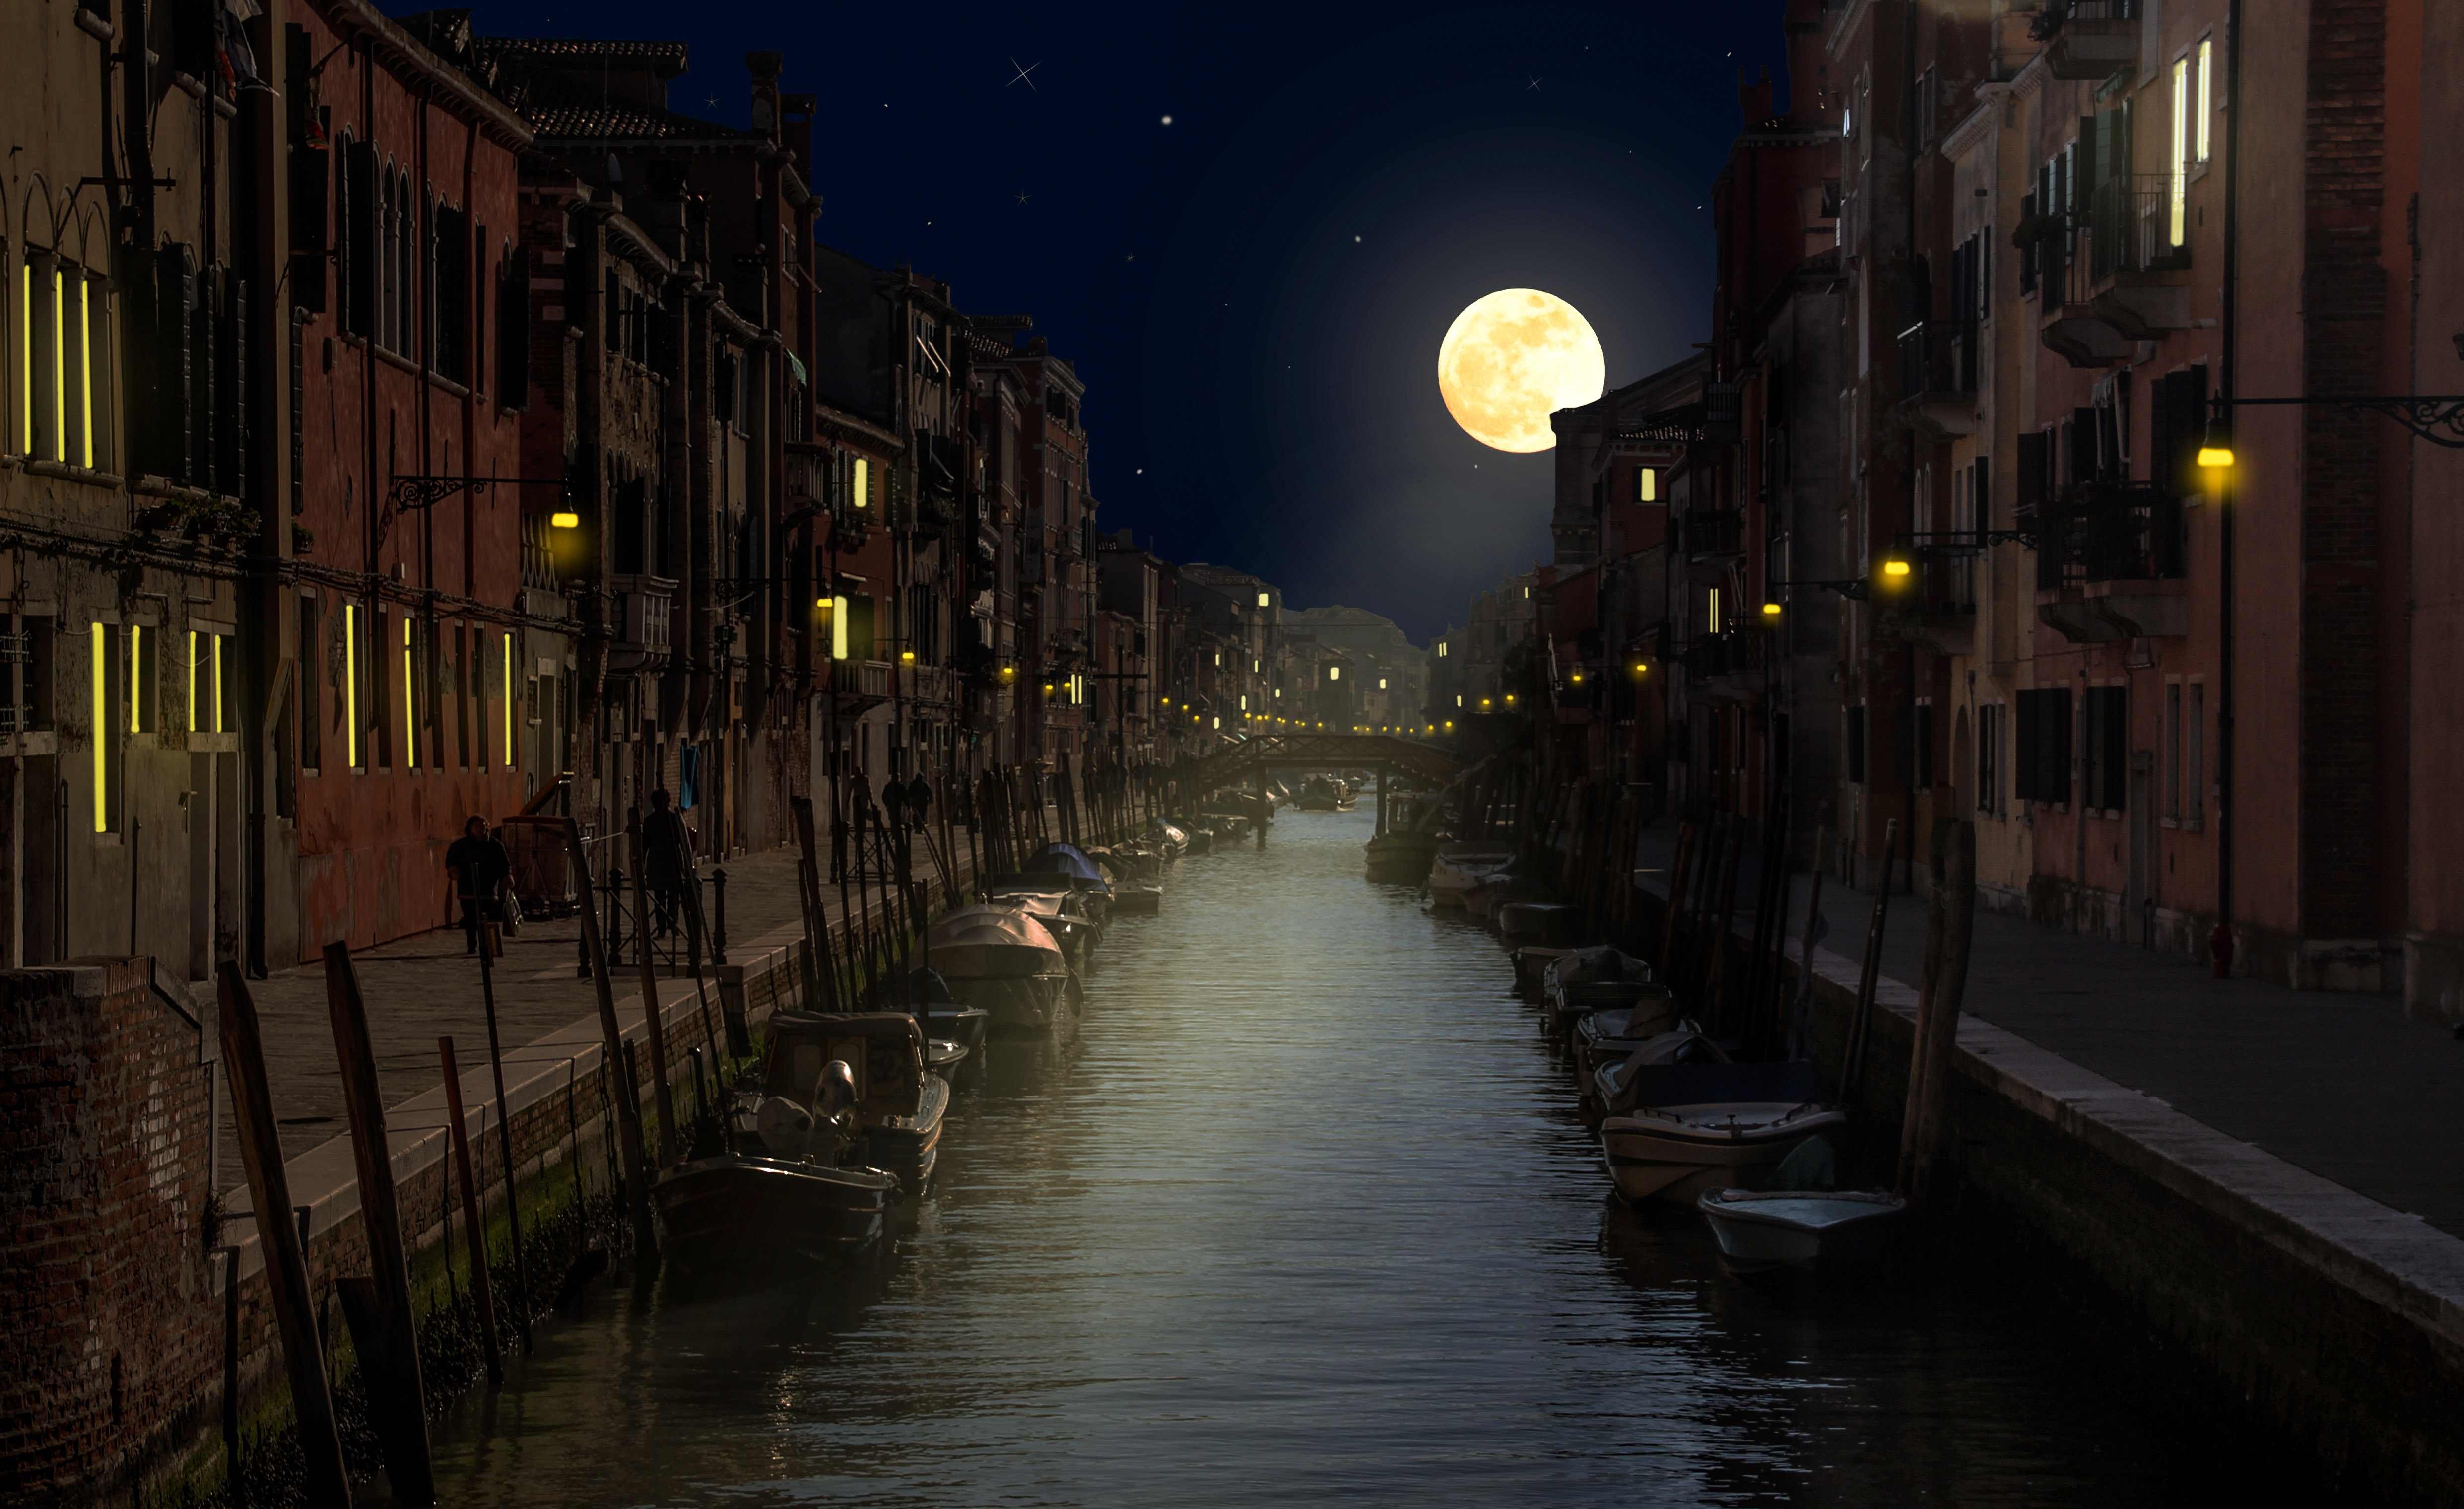
water, light, street, night, morning, canal, cityscape, dusk, boot, evening, pile, reflection, weather, holiday, lagoon, romantic, italy, darkness, venice, moon, full moon, waterway, channel, atmospheric, personal, image overlay, urban area